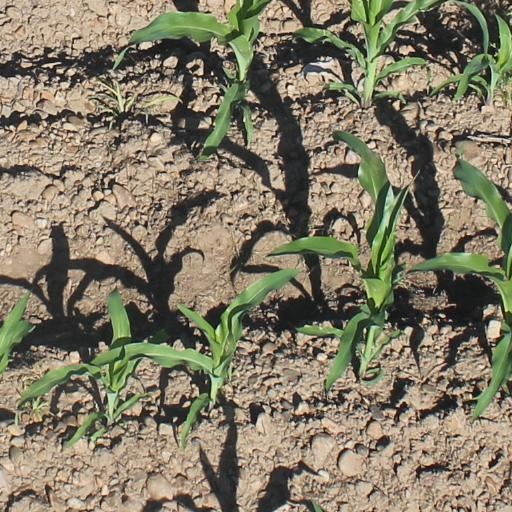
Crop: maize; corn